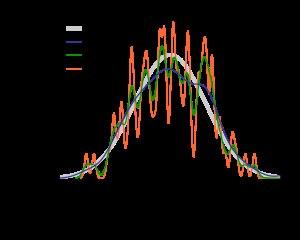
En statistique, l’estimation par noyau est une méthode non-paramétrique d’estimation de la densité de probabilité d’une variable aléatoire. Elle se base sur un échantillon d’une population statistique et permet d’estimer la densité en tout point du support. En ce sens, cette méthode généralise astucieusement la méthode d’estimation par un histogramme.